Knabrostræde 28

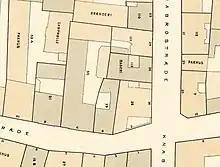
Knabrostræde 28 seen on a detail from Berggreen's cadastral map of Snaren's Quarter, 1884.

At the time of the 1860 census, No. 28 was home to 26 residents. Wilhelm Julius Topp, a courier at the Hygæa society, resided in one of the two ground floor apartments with his wife Ane Margrethe Dorthea née Kellerup. Emil Haral Binzer, a grocer ("urtekræmmer"), resided in the other ground floor apartment with one maid. Anthon Lemvigh, former owner of Hallebygård at Holbæk, resided on the first floor with his wife Juliane (née Bech), their two children (aged 15 and 21) and one maid. Mette Marie Hansted (née Schadorff), wife of merchant Lauritz Emil Hansted )1910-1989), resided on the second floor with her four children (aged eight to 15). Niels Hansen, a coachman, resided on the third dloor with his wife Else Kjerstine Nissen and their three children (aged one to sic), two unmarried sisters in the 20s, two male servants and one maid.